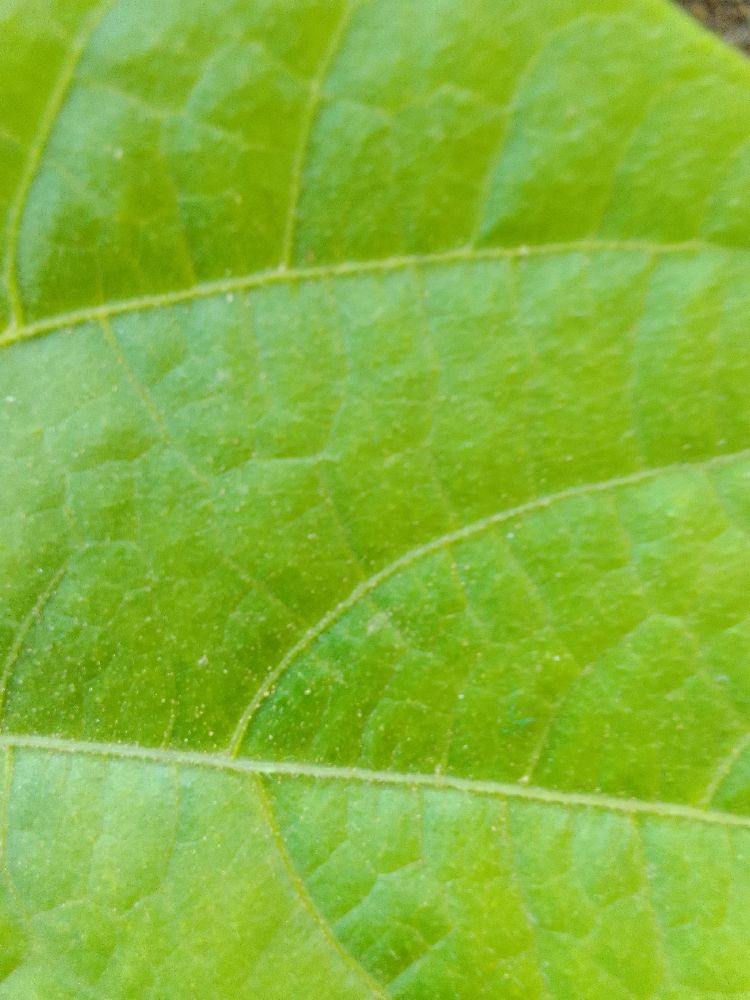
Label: healthy